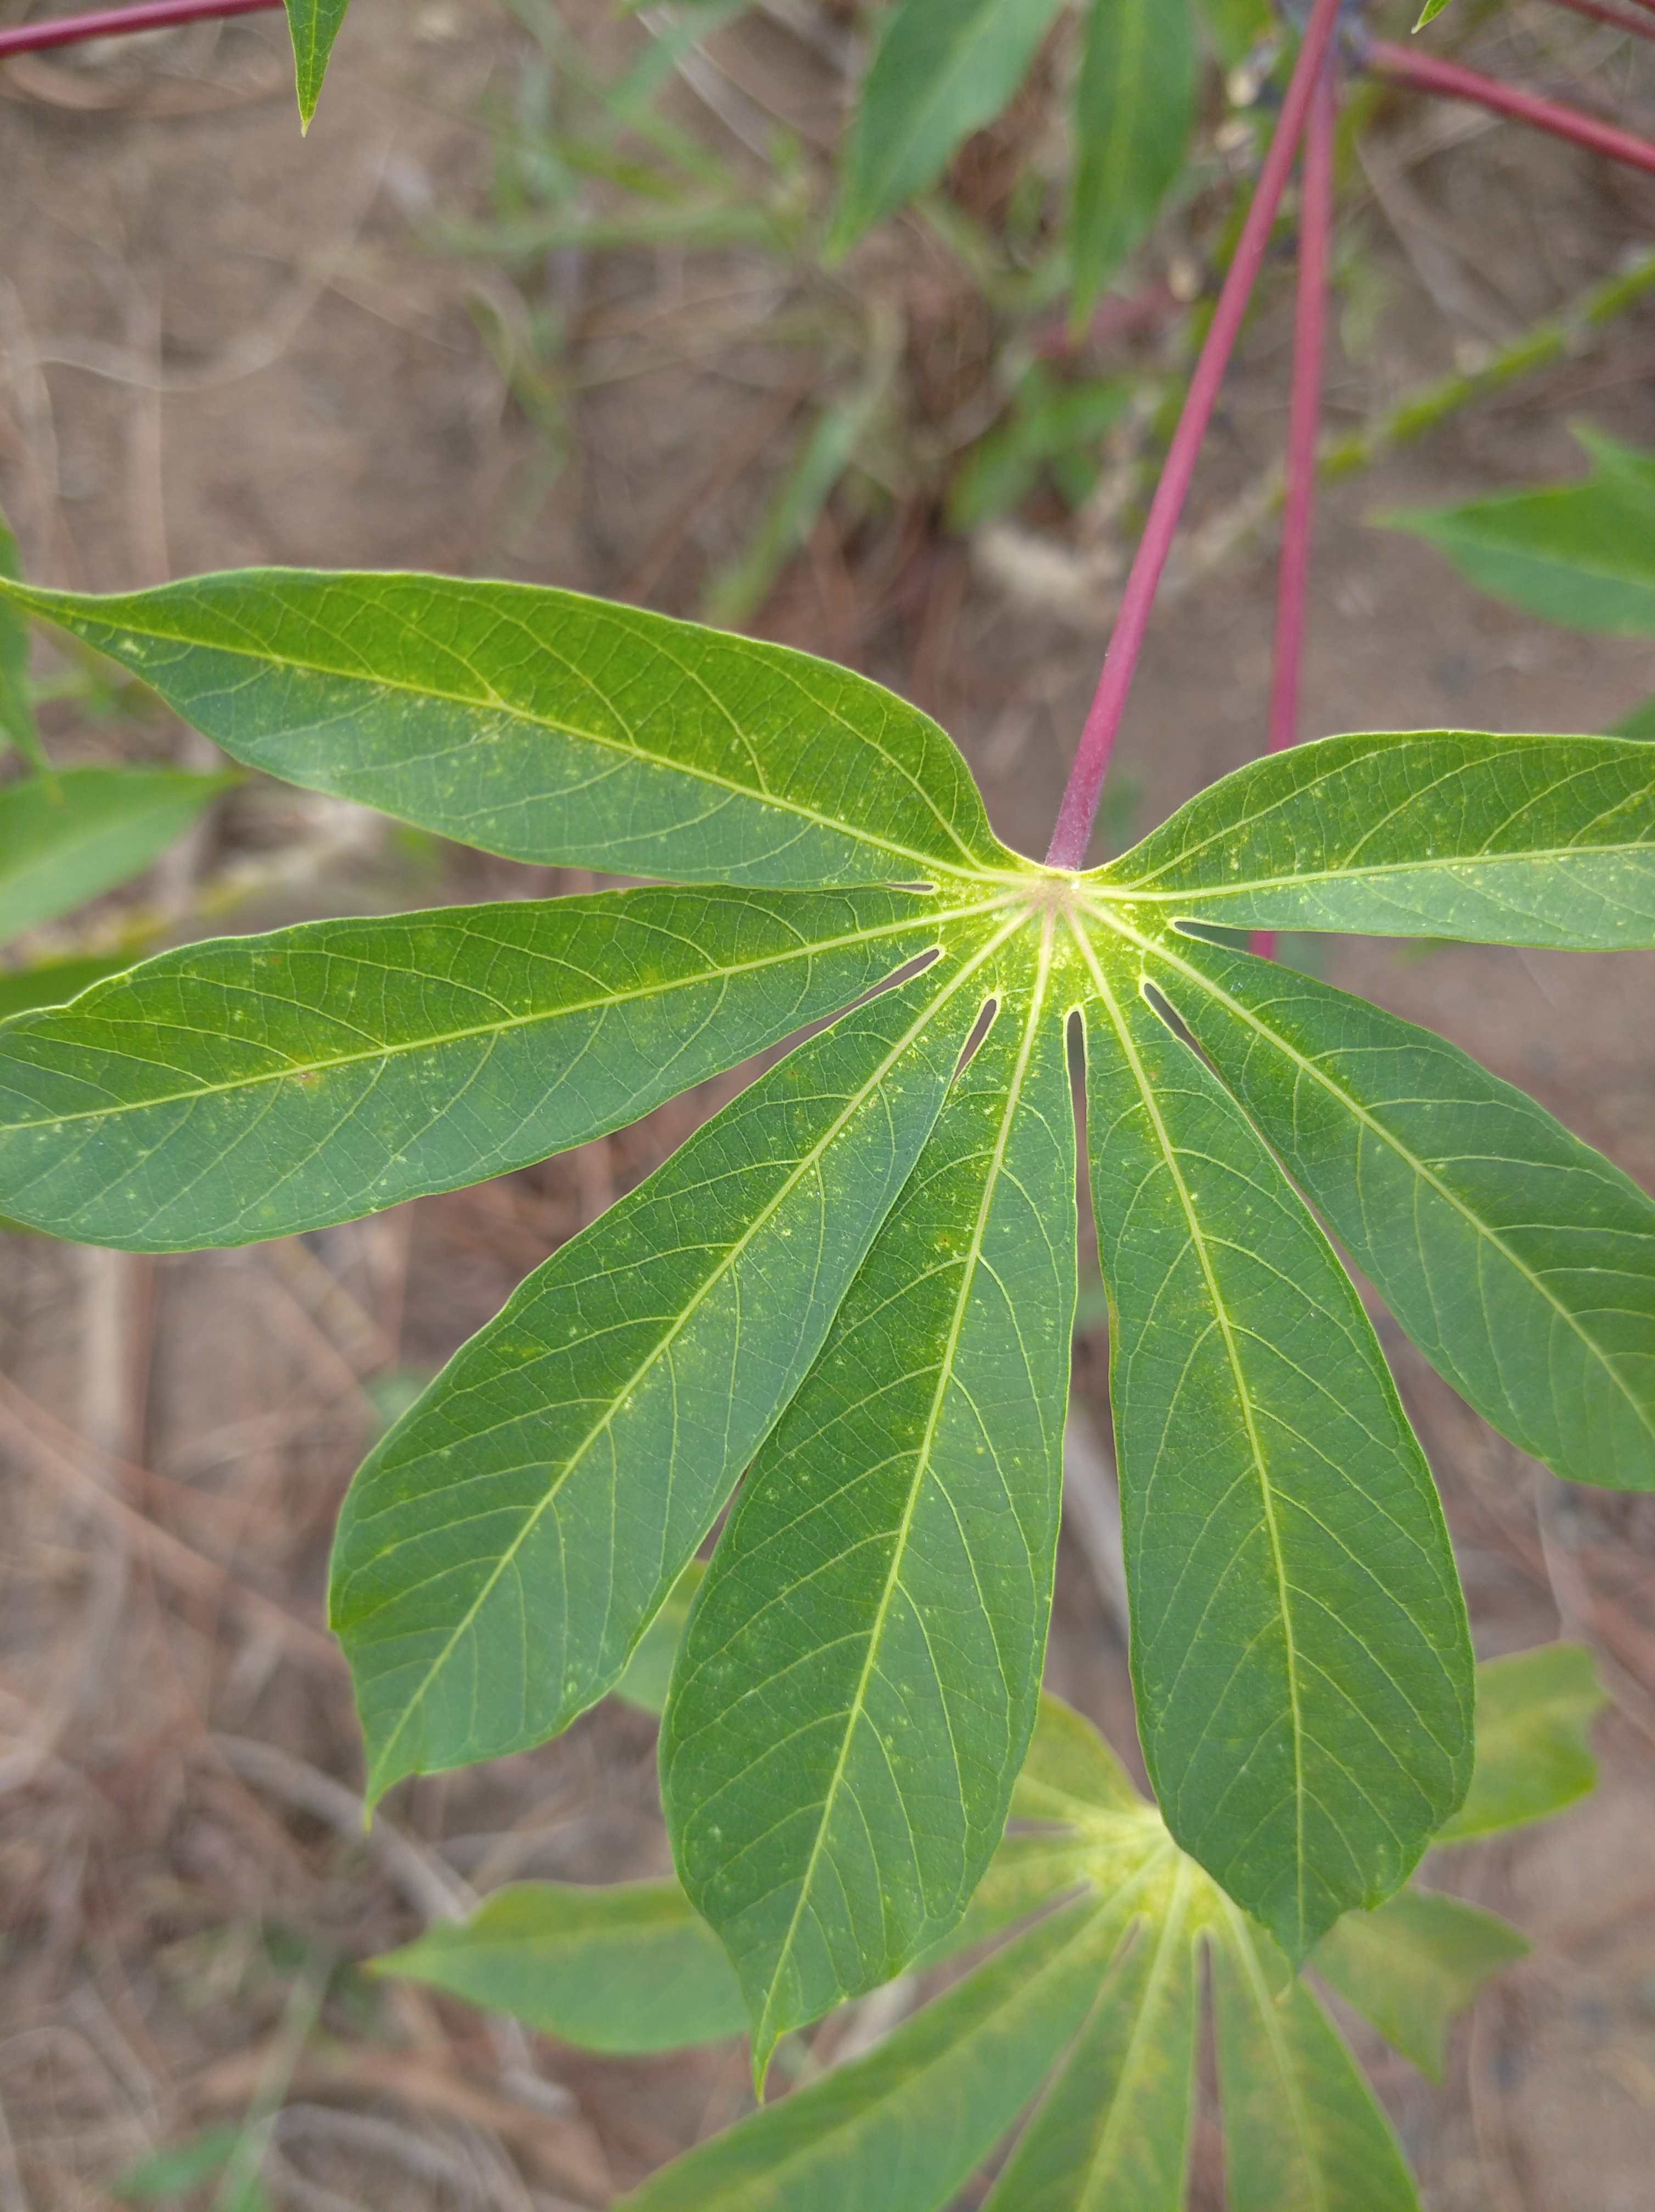
Label: healthy